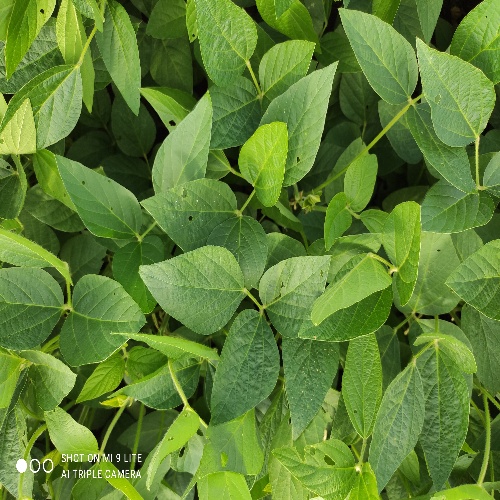
Label: Caterpillar